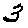
Label: 3